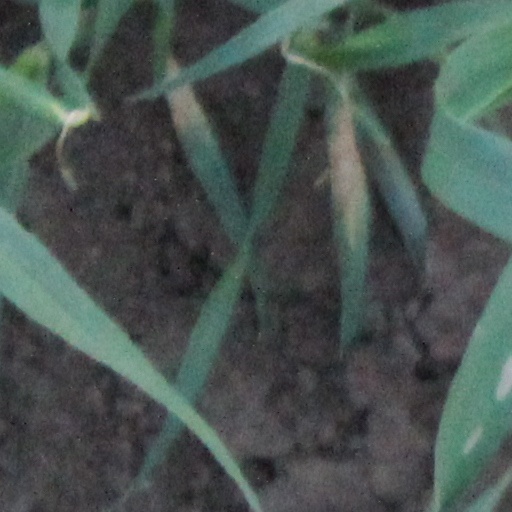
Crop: wheat